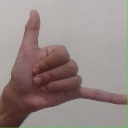
अक्षर: द